Repalle Municipality

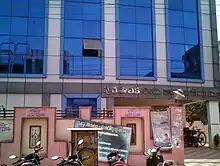

Repalle Municipality is the local self-government in Repalle of the Indian state of Andhra Pradesh. It is classified as a "second grade municipality".